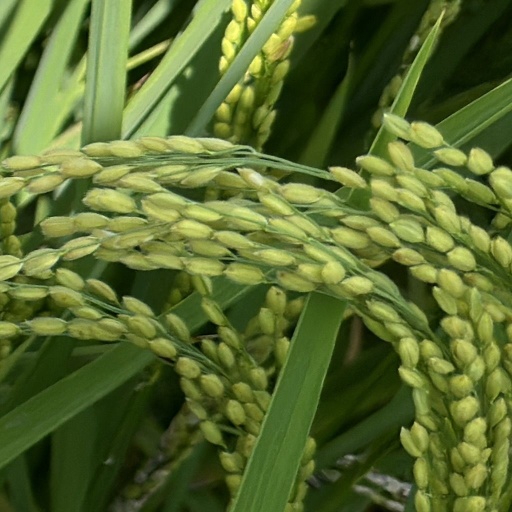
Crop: rice